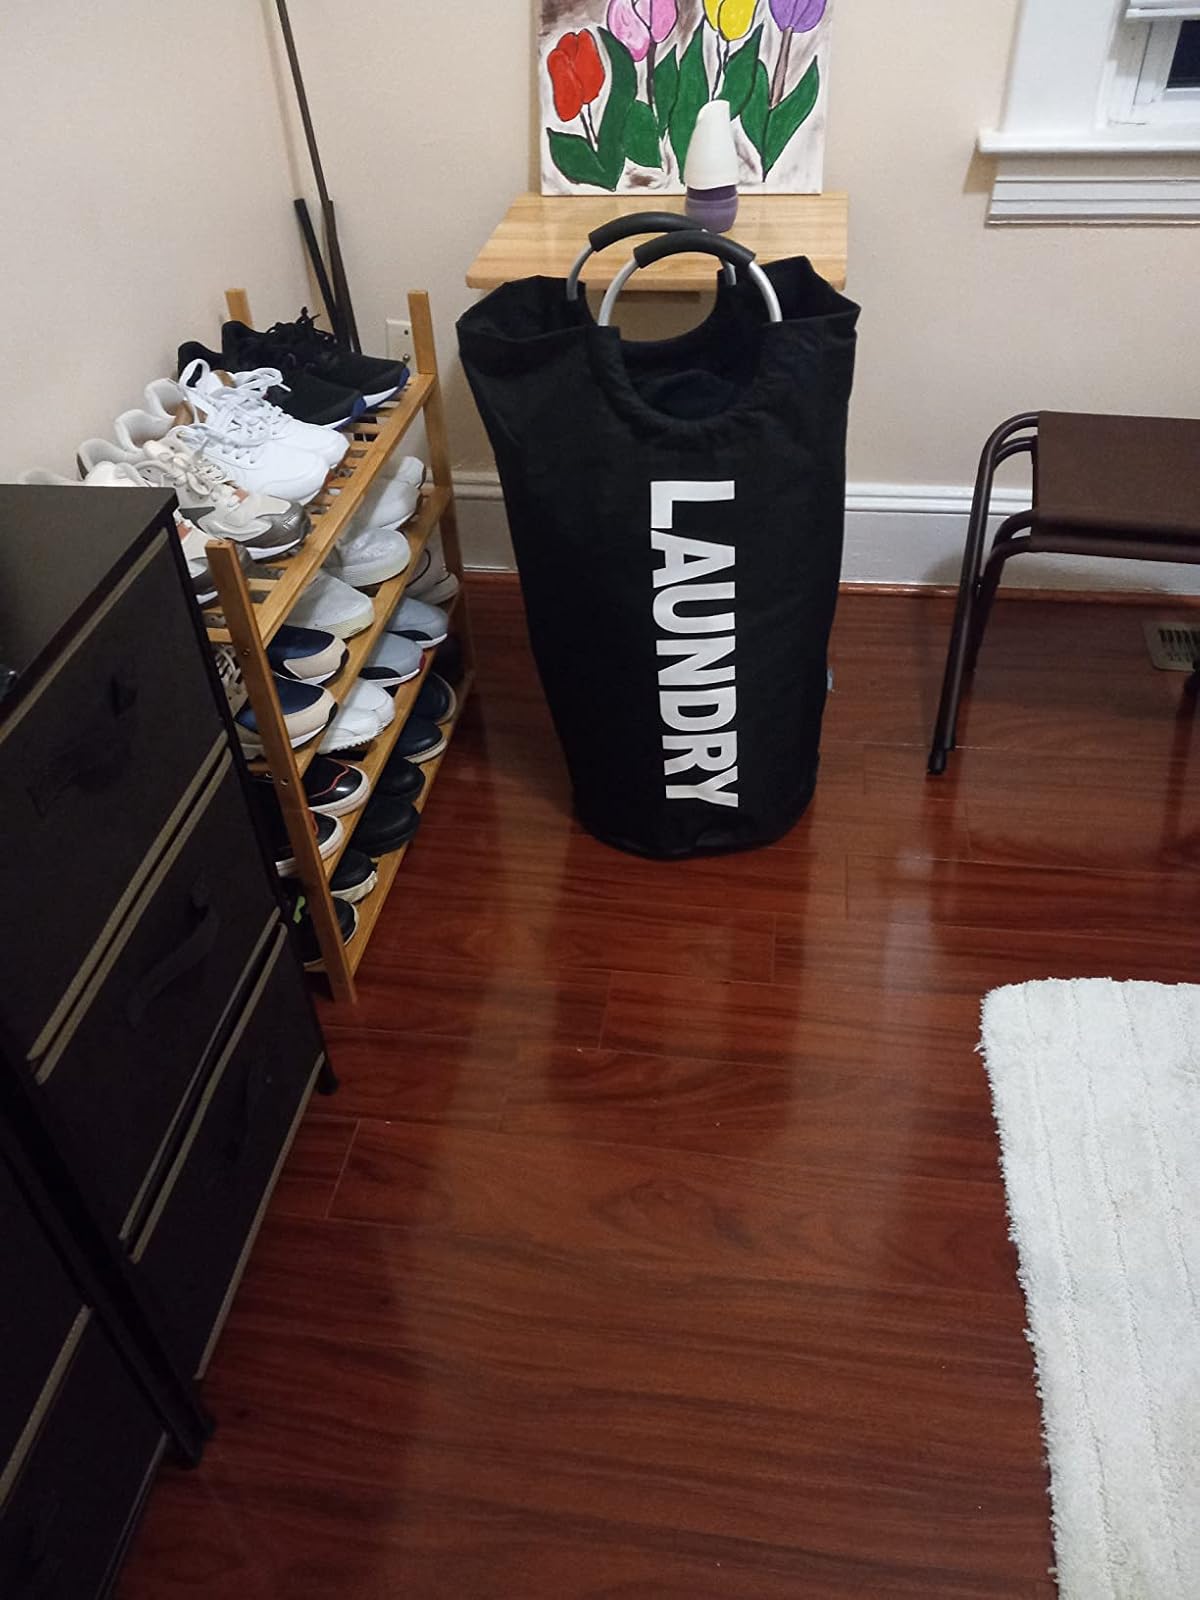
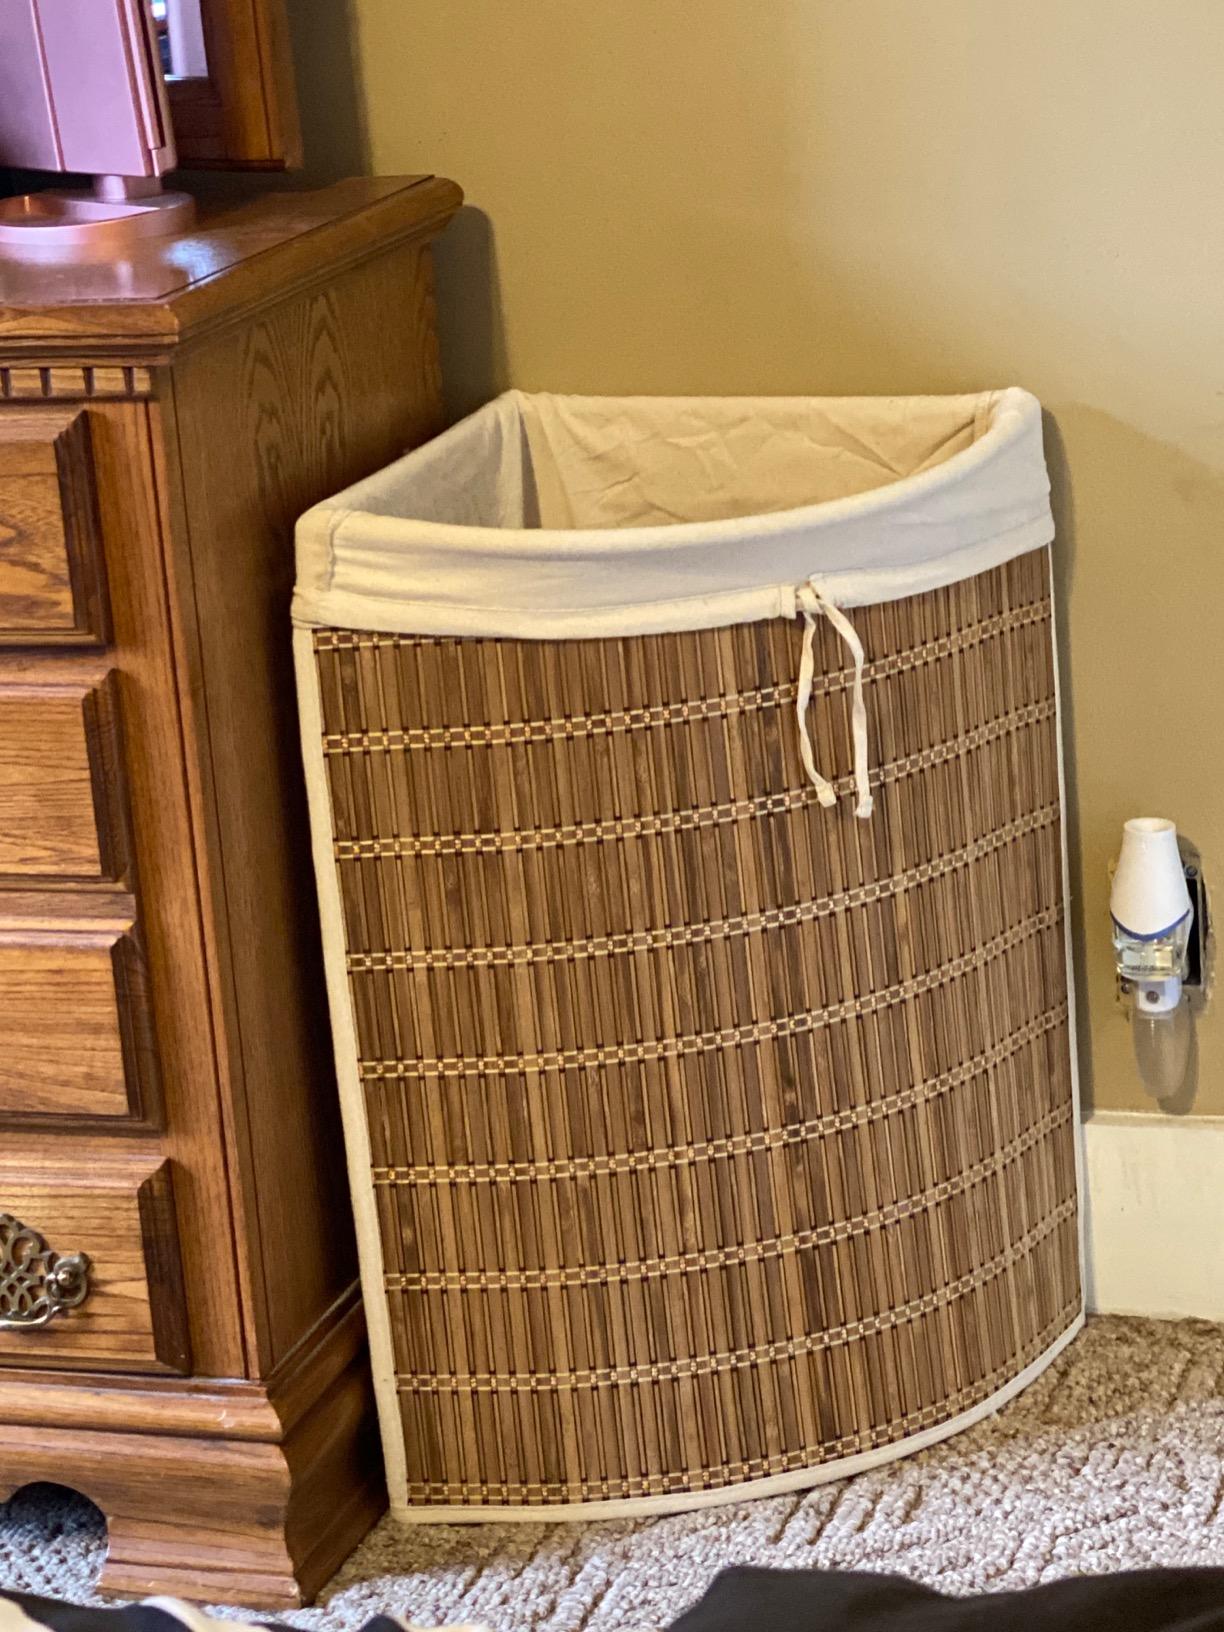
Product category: items_hamper
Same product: no